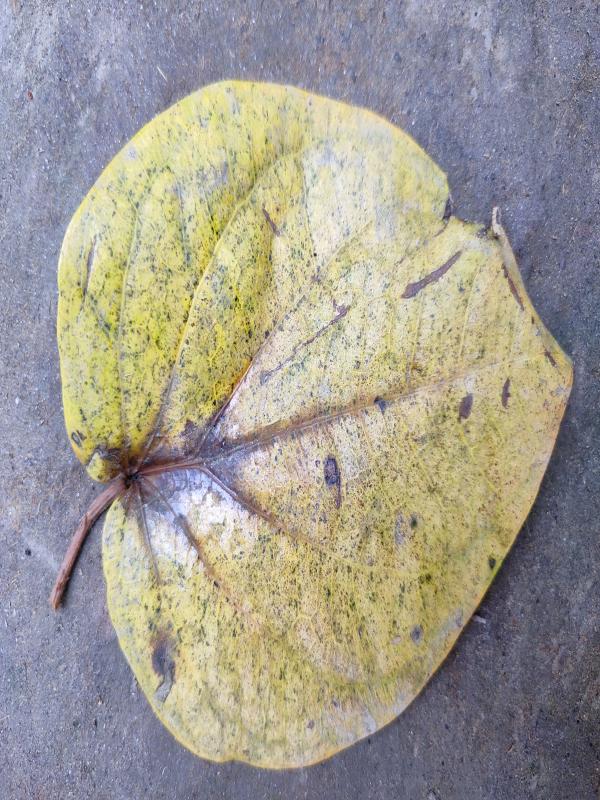
Label: Dried_Leaf